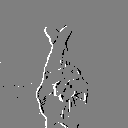
ASL letter: r